Toughsheet Community Stadium

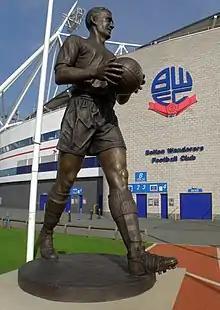
Lofthouse's statue outside the stadium

Bolton Wanderers unveiled a bronze statue of their most famous player, Nat Lofthouse (1925–2011), prior to a game against Queens Park Rangers on 24 August 2013. The statue, which cost £100,000 and funded via the generosity of public donations and sponsors, is situated near to the south-west corner of the stadium and was officially revealed by club owner Eddie Davies in a special ceremony.